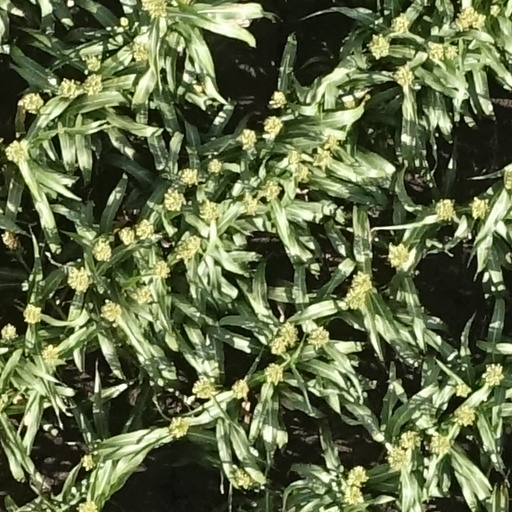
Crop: sorghum